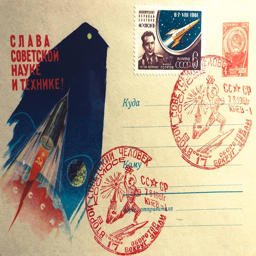
Liechtenstein PostalMuseum